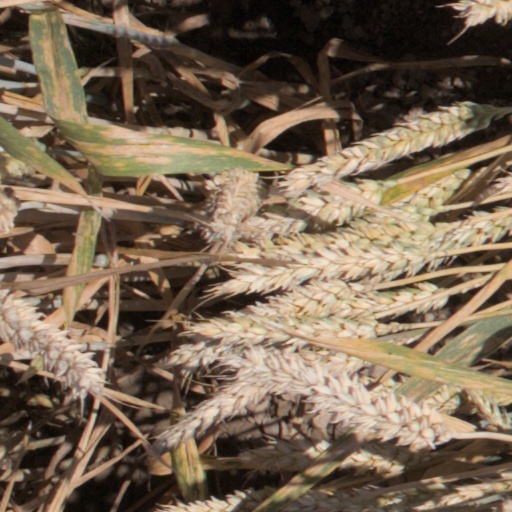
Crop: wheat